Benson Block

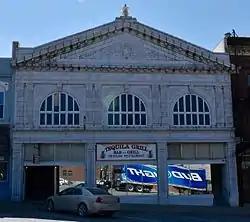

The Benson Block is a historic building located in downtown Ottumwa, Iowa, United States. It is two-fifths of a building that was originally constructed in 1883 and was damaged in a fire in 1923. This part of the building was re-constructed as a theatre, but because it lacked a sufficient number of exits, was never used for that purpose. It is noteworthy for the decorative Neoclassical white terra cotta cladding on the façade, which enabled its owners to transform its original appearance. The building was listed on the National Register of Historic Places in 1985. In 2016, it was included as a contributing property in the Greater Second Street Historic District.